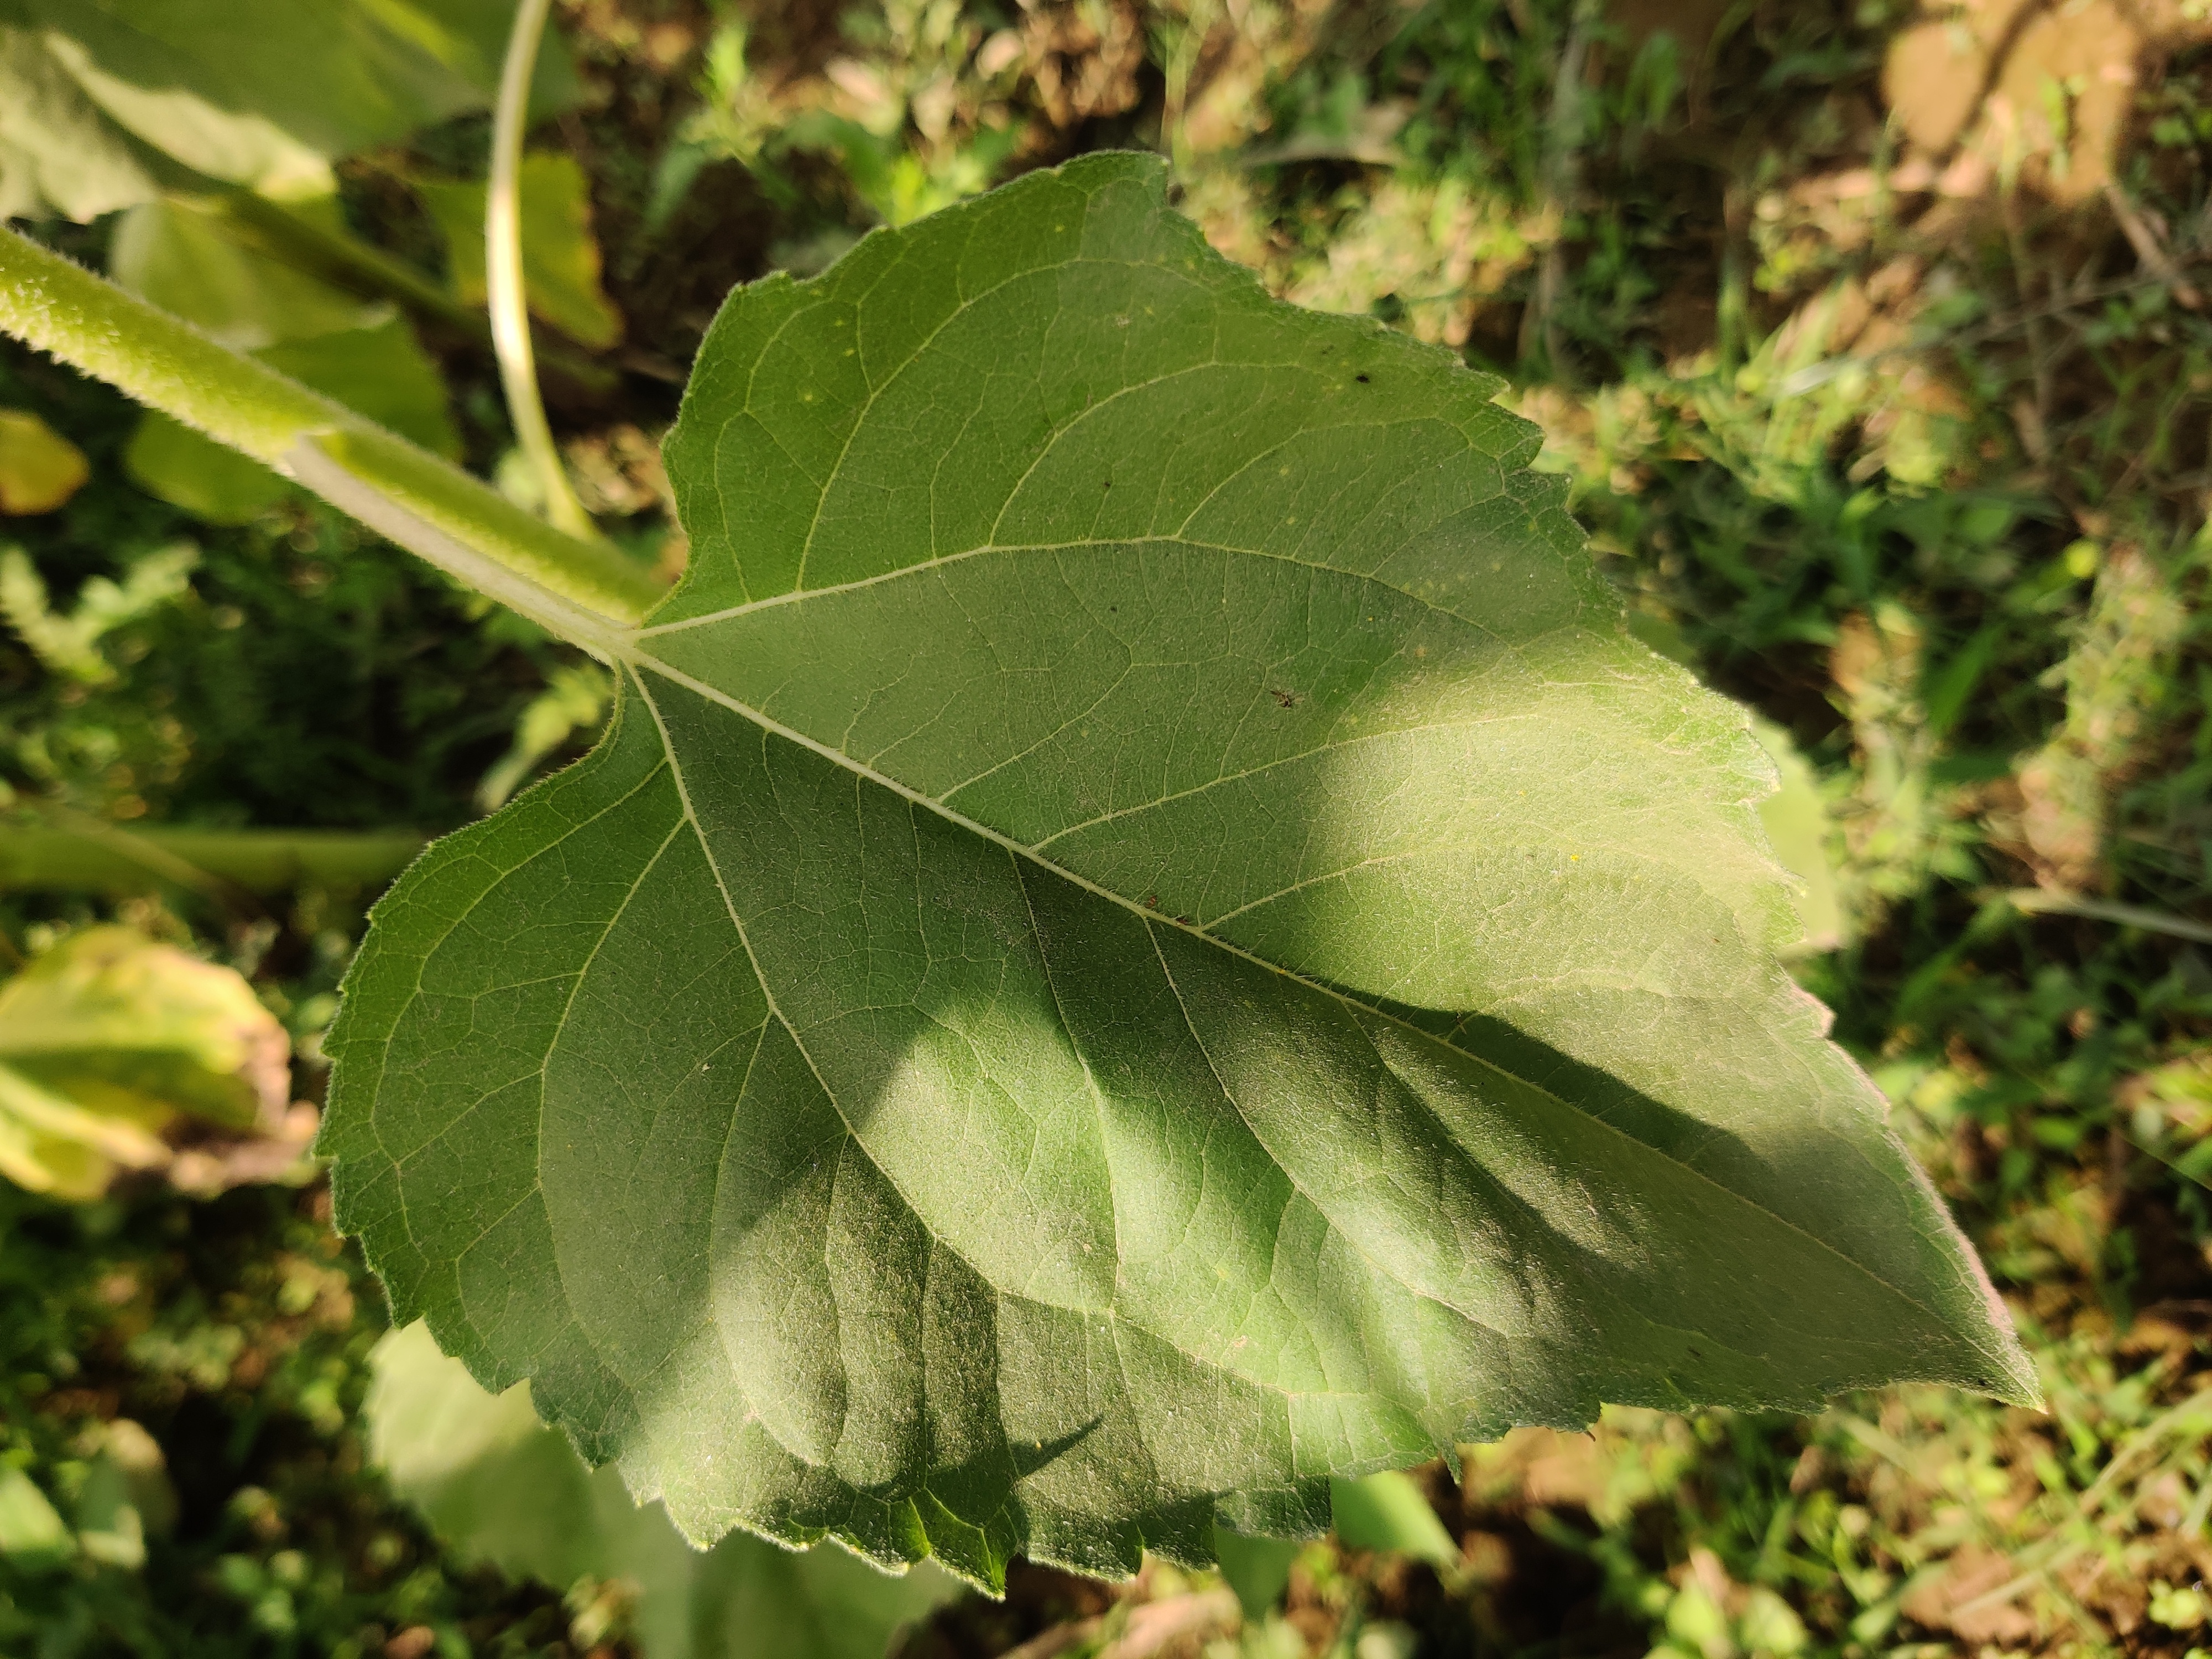
Label: Fresh_leaf